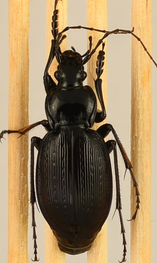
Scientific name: Pterostichus lachrymosus
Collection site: Mountain Lake Biological Station NEON (MLBS), plot MLBS_009